Monolithic Power Systems

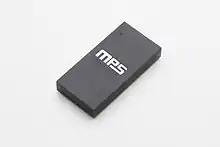
MPS's MPM3695-100 – A power module with a PMBus interface

Monolithic Power Systems provides digital, analog, and mixed-signal integrated circuits. It offers energy-efficient DC to DC converter ICs that are used to convert and control voltages of various electronic systems, such as portable electronic devices, wireless LAN access points, computers, set top boxes, displays, automobiles, and medical equipment. The company also provides lighting control ICs for backlighting, which are used in systems that provide the light source for LCD panels in notebook computers, LCD monitors, car navigation systems, and LCD televisions. In addition, Monolithic Power Systems supports the electrification of transportation and manufactures class D Audio Amplifier products.